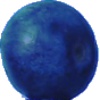
Label: Huckleberry 1